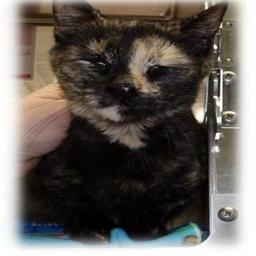
Animal: cats